Scott Armstrong (wrestler)

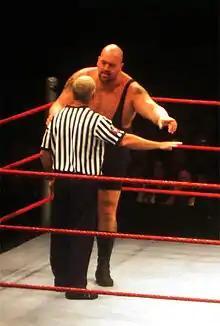
Big Show arguing with Armstrong in 2009.

Armstrong started wrestling in 1983 as "Scott Armstrong" for his future. He wrestled primarily in the Georgia and Alabama area. On January 2, 1984, he teamed with his brother Brad Armstrong for the first time, losing to Wayne Farris and Boris Zukhov in Birmingham, Alabama.